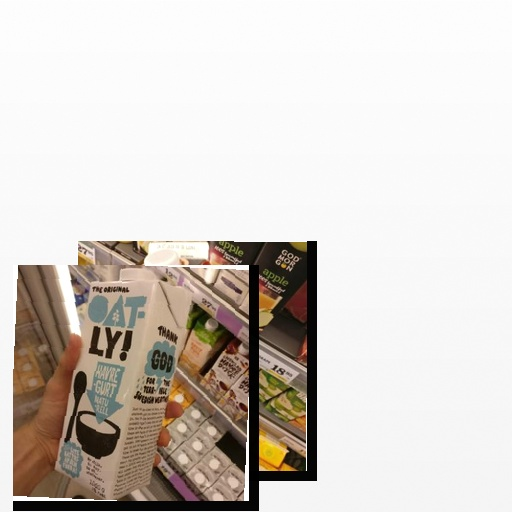
Food items: oat_yogurt, grapefruit_juice